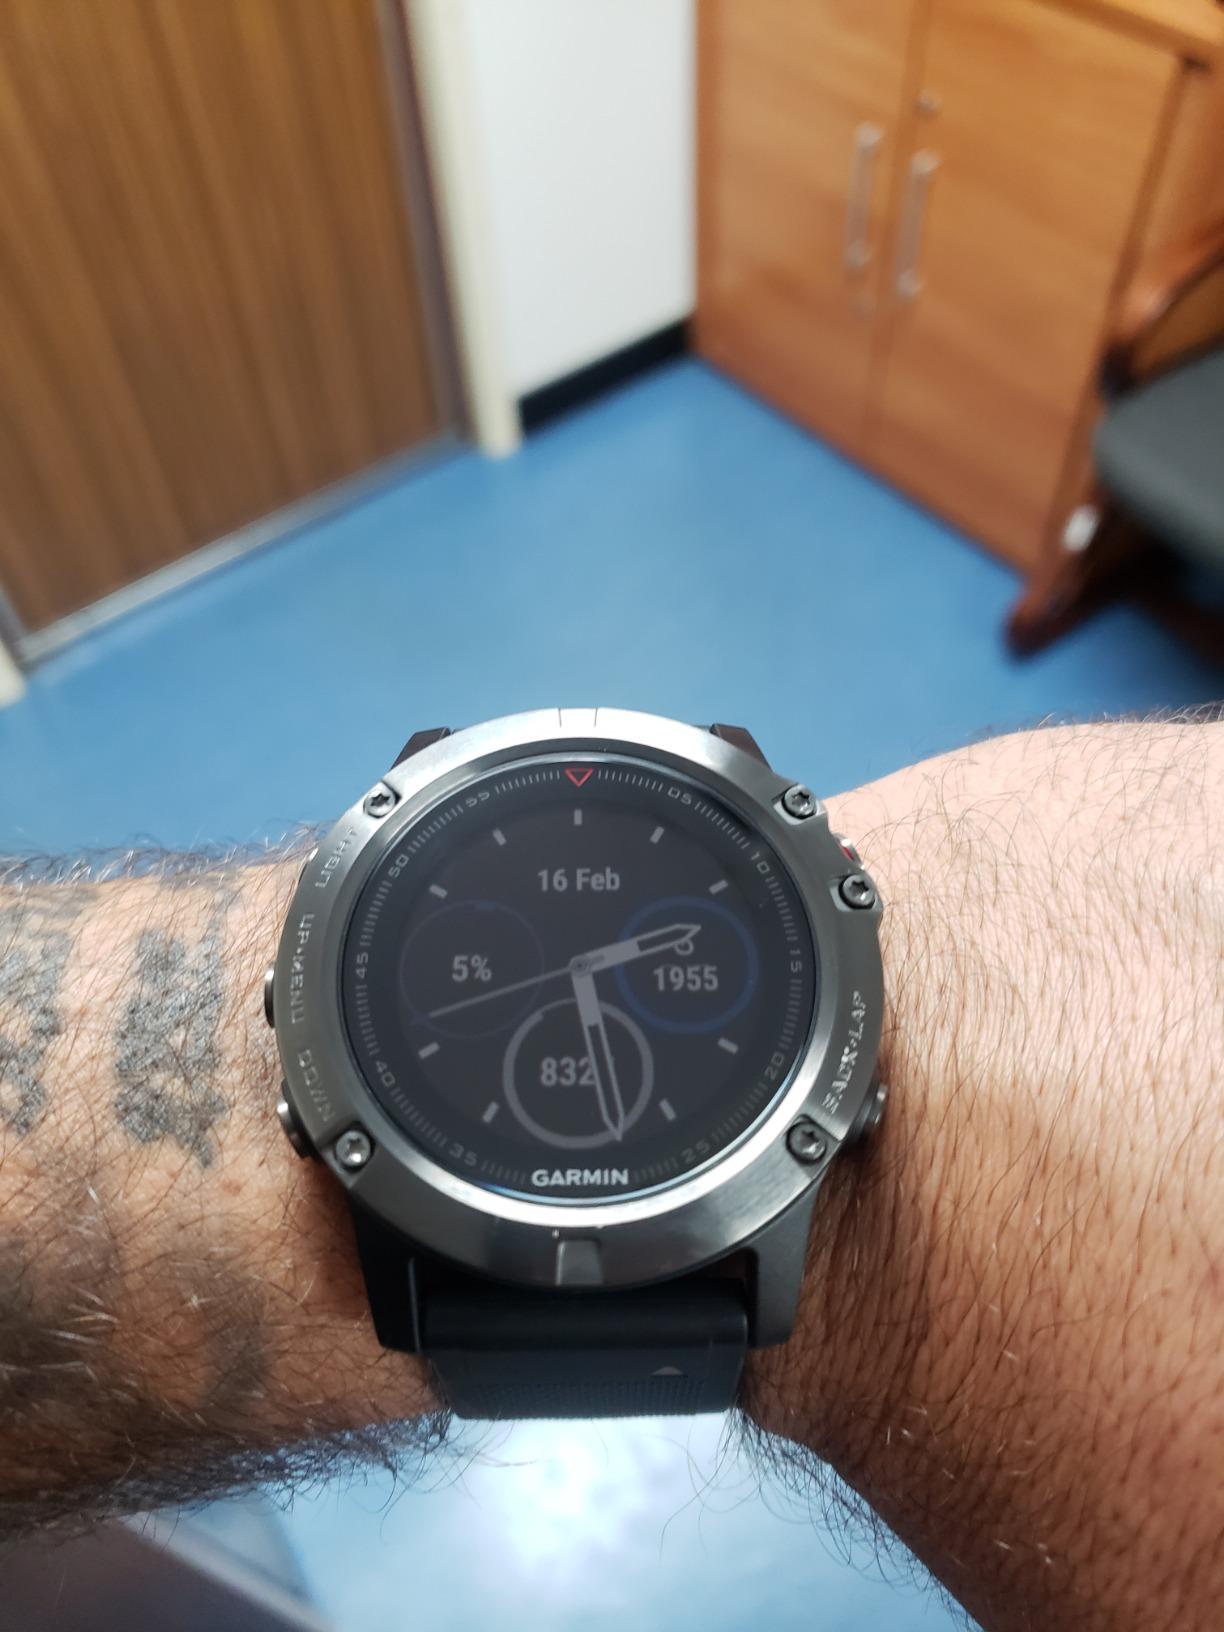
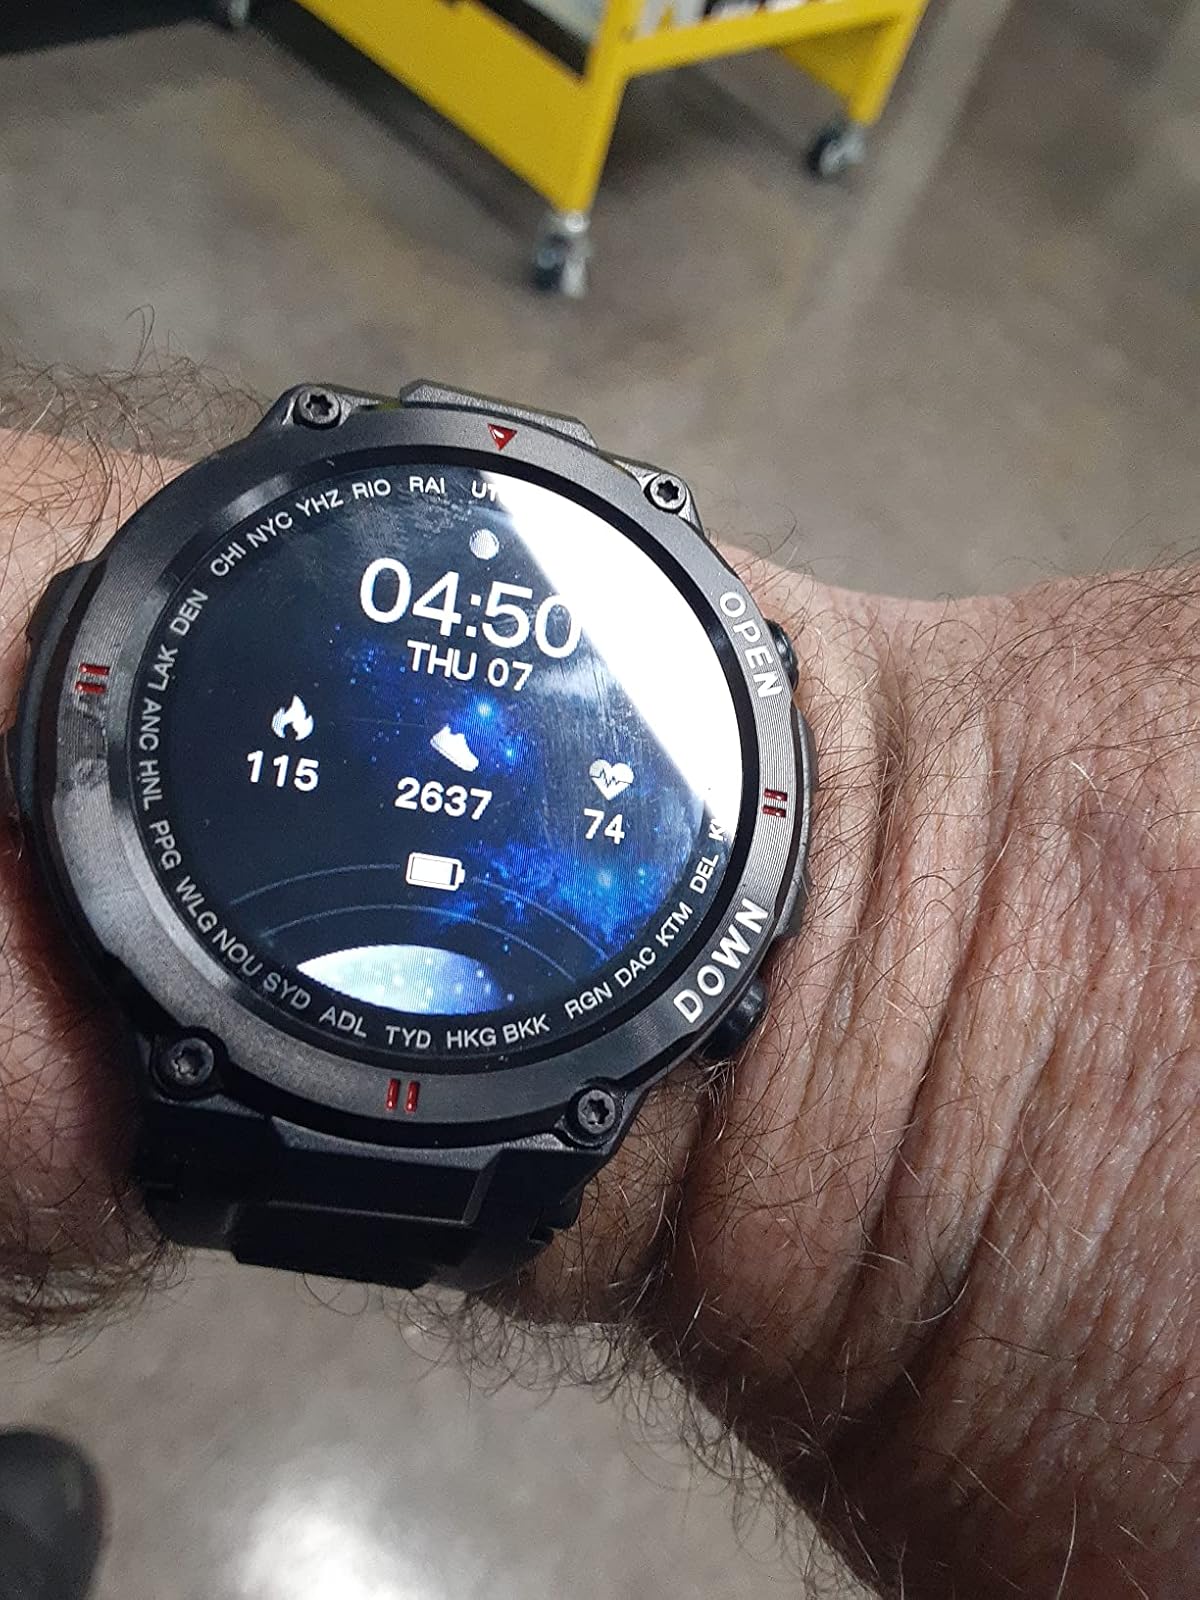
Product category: smartwatch
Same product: no